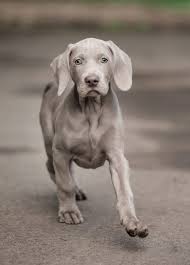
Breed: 235-n000096-Weimaraner